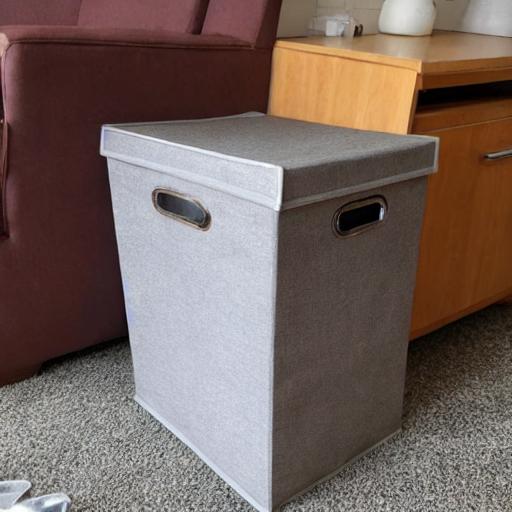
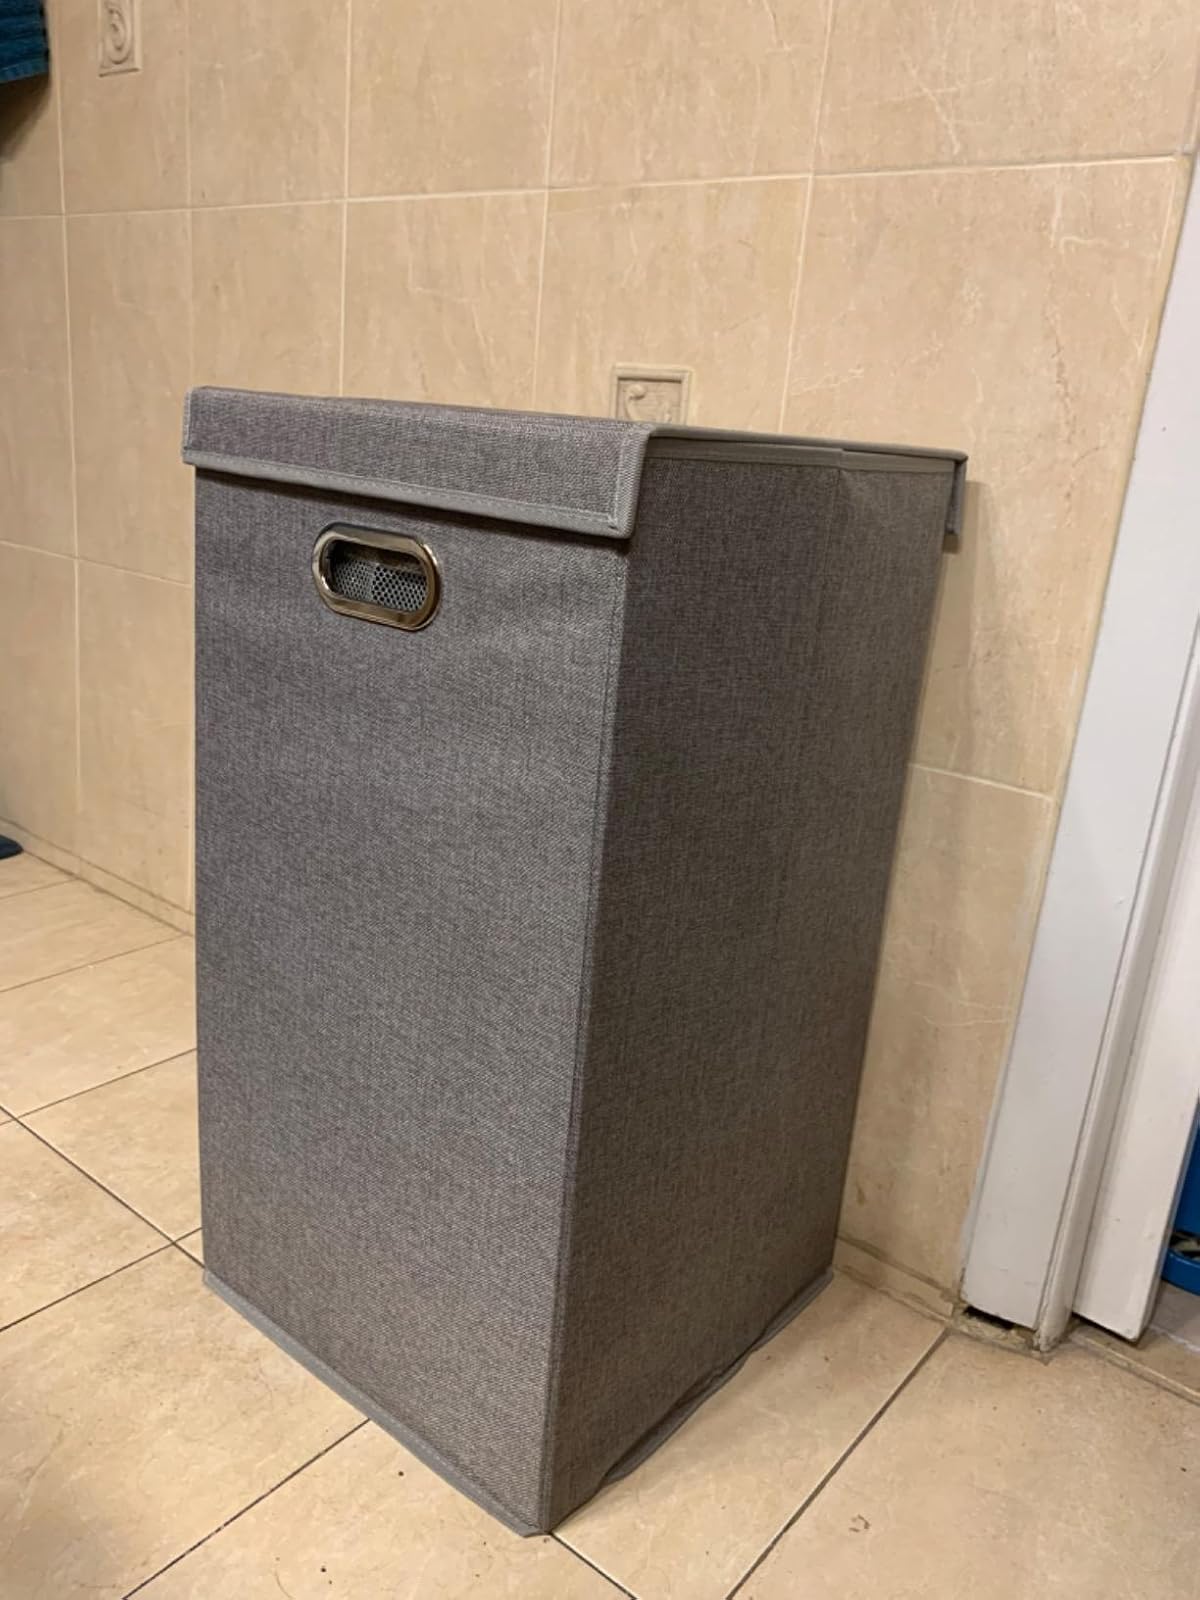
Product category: items_hamper
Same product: no